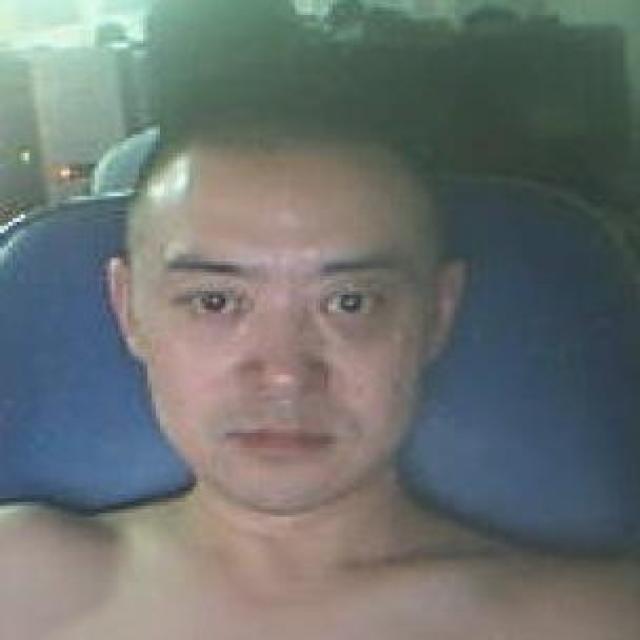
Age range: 21-44